Cyclone Tam

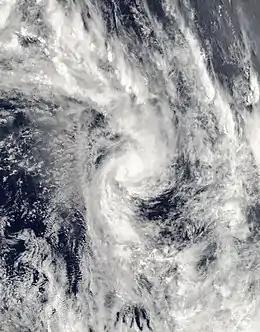
Cyclone Tam on January 14

Tropical Cyclone Tam (RSMC Nadi designation: 04F, JTWC designation: 06P) was the first named storm of the 2005–06 South Pacific cyclone season. Forming out of a tropical depression on January 6, the storm gradually intensified, becoming a tropical cyclone on January 12 and receiving the name "Tam". Although it was traveling at a quick pace, the storm gained organization and reached its peak intensity with winds of the following day. However, the increasing forward motion of the storm, combined with strengthening wind shear, caused Tam to rapidly weaken on January 14. Around that time, it entered the Tropical Cyclone Warning Centre in Wellington, New Zealand's area of responsibility. Shortly thereafter, the storm transitioned into an extratropical cyclone and dissipated early the next day. Cyclone Tam produced heavy rainfall and strong winds over American Samoa upon being named. The precipitation caused several mudslides and flooding, which inflicted $26,000 in damage. The storm also had minor effects on Niue, Tonga, and Futuna.